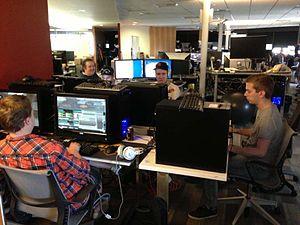
Une LAN party, LAN-party ou plus simplement LAN est un événement rassemblant des joueurs de jeu vidéo dans le but de jouer à des jeux vidéo multijoueurs en utilisant un réseau local au lieu d'Internet.